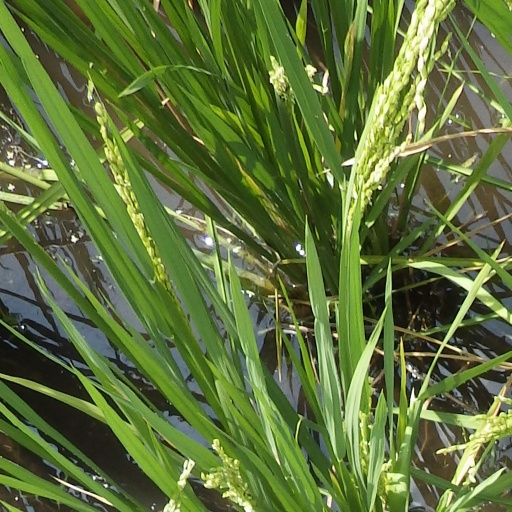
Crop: rice